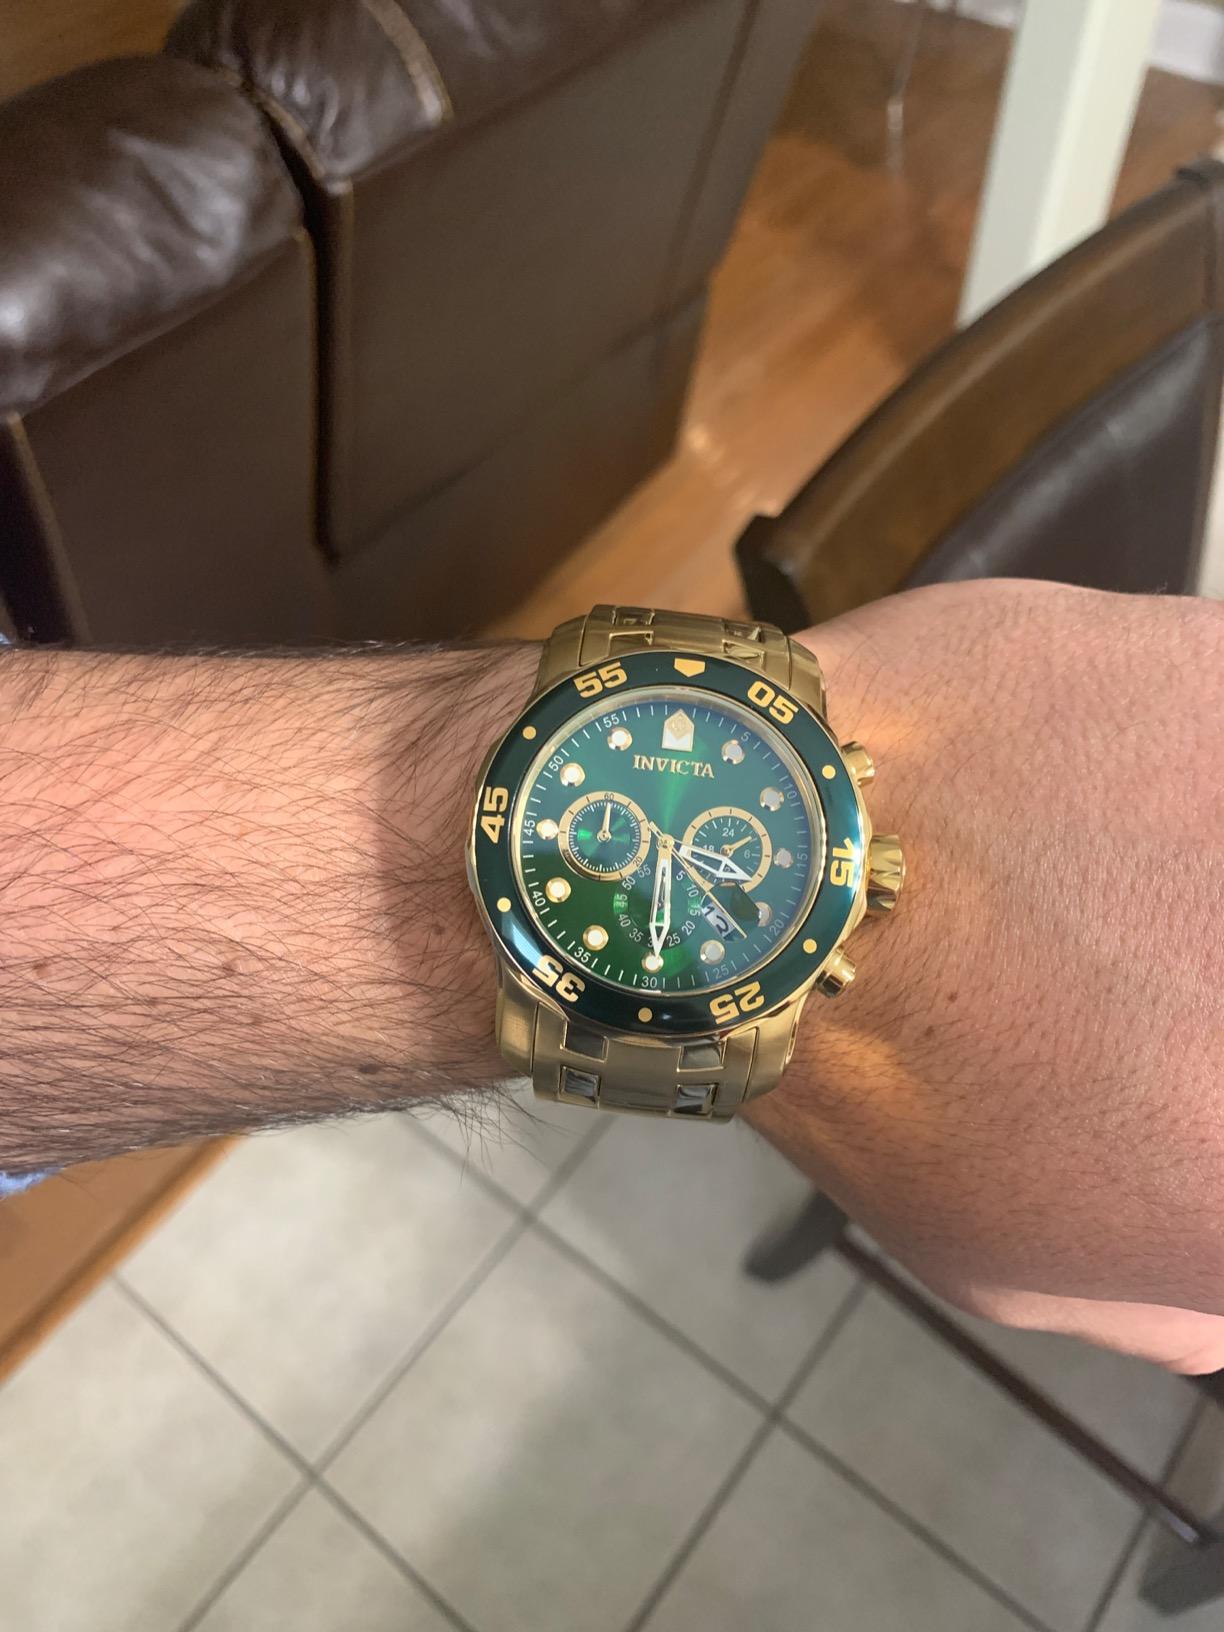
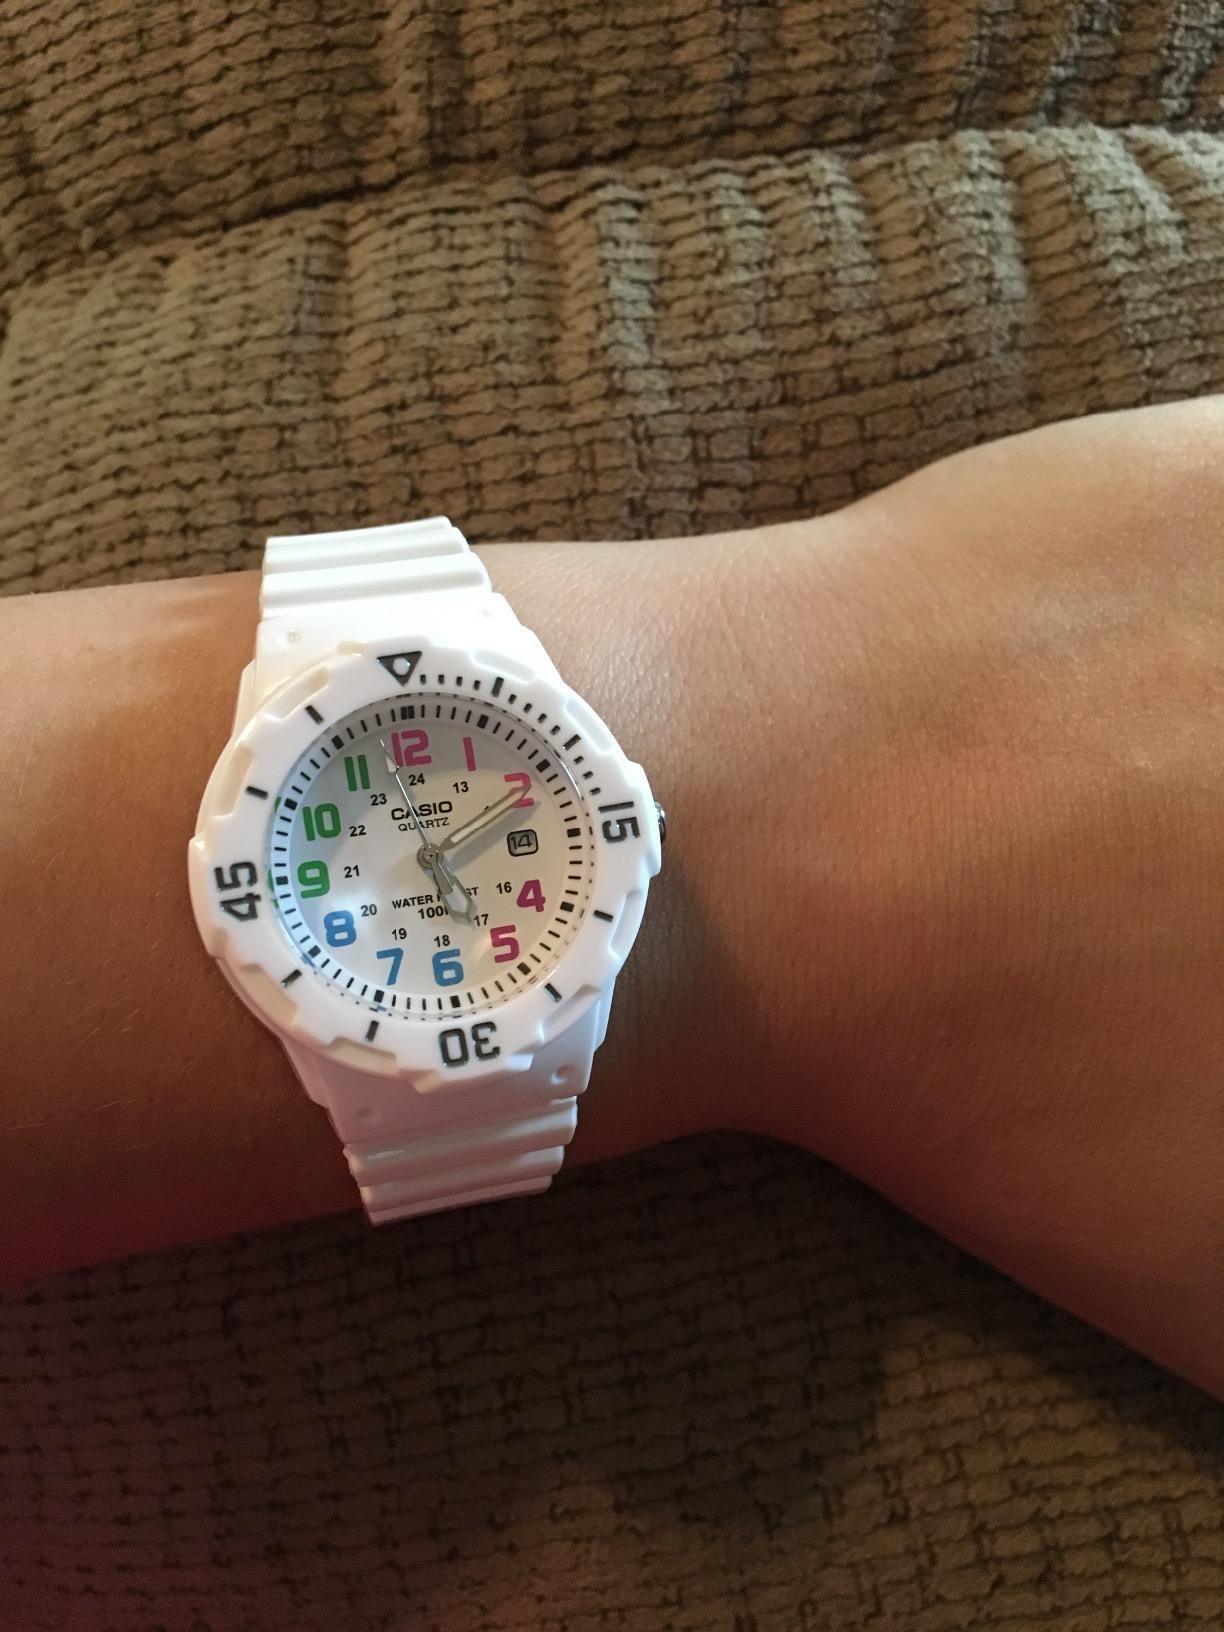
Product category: accessories_watch
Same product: no